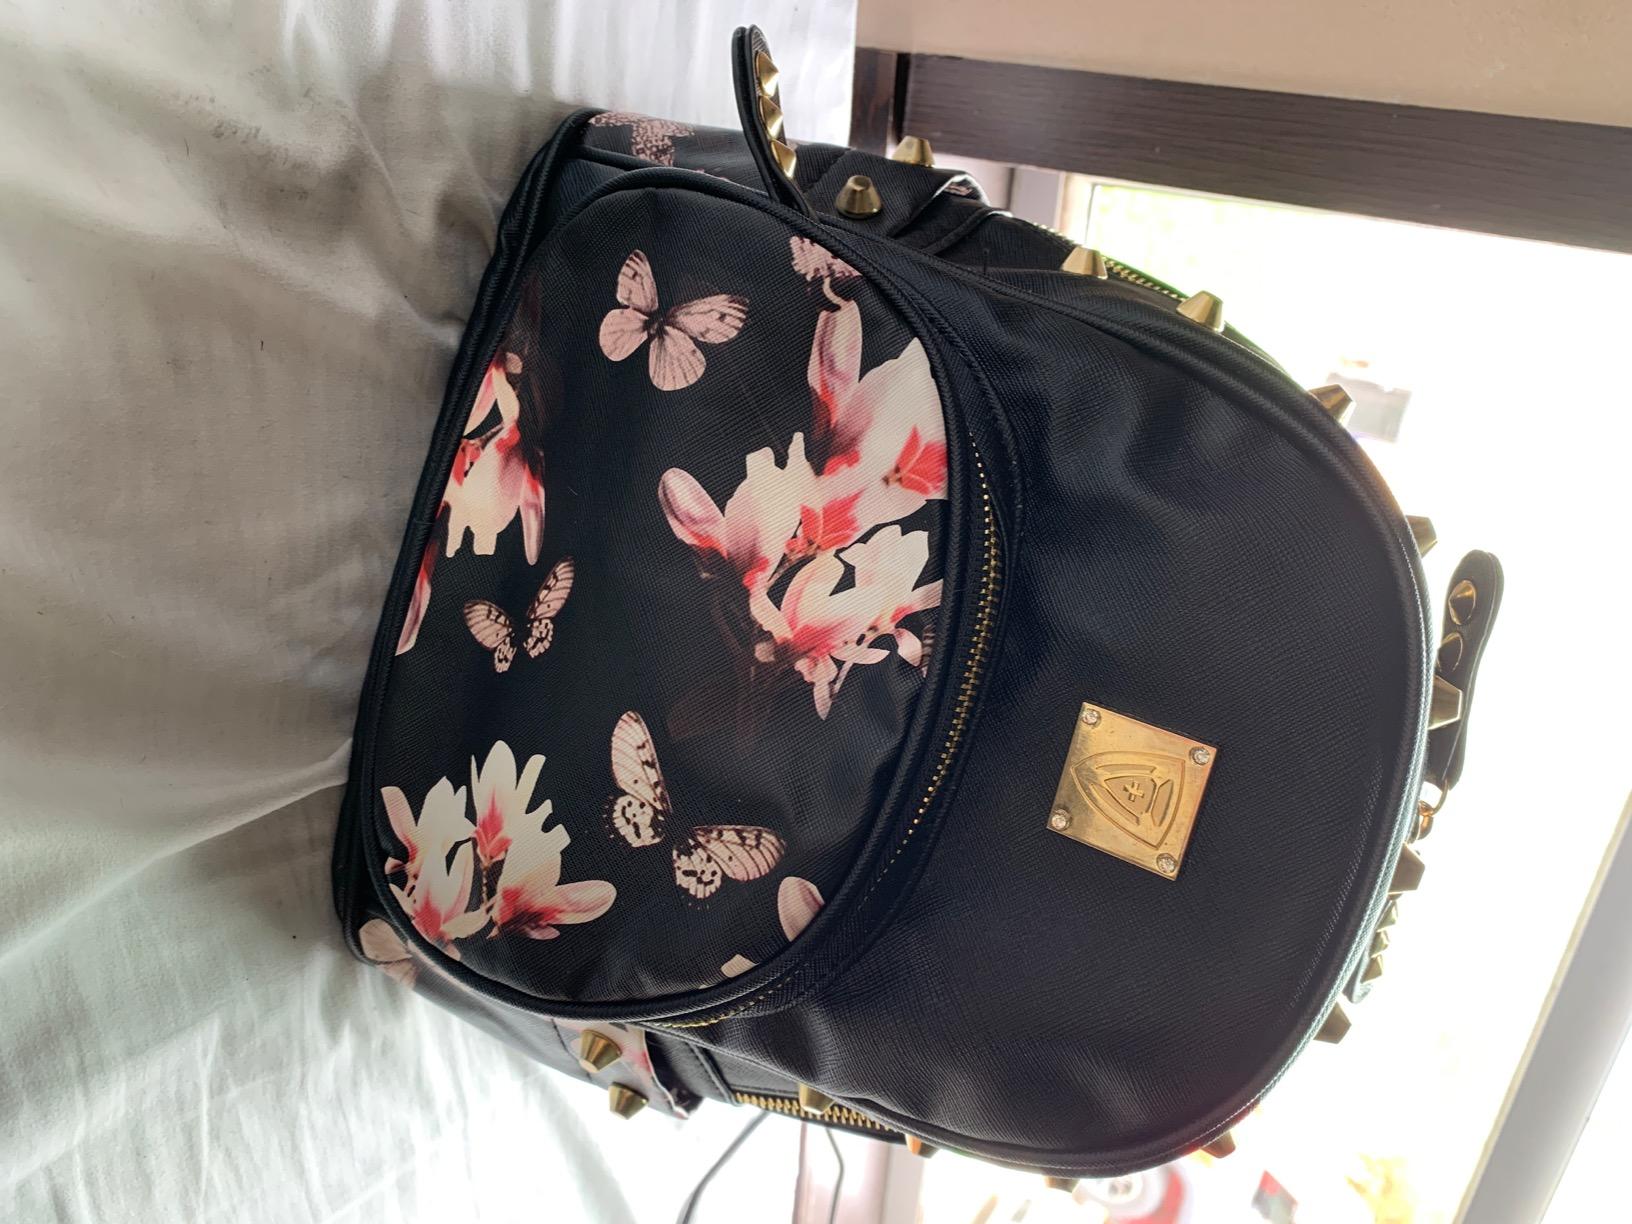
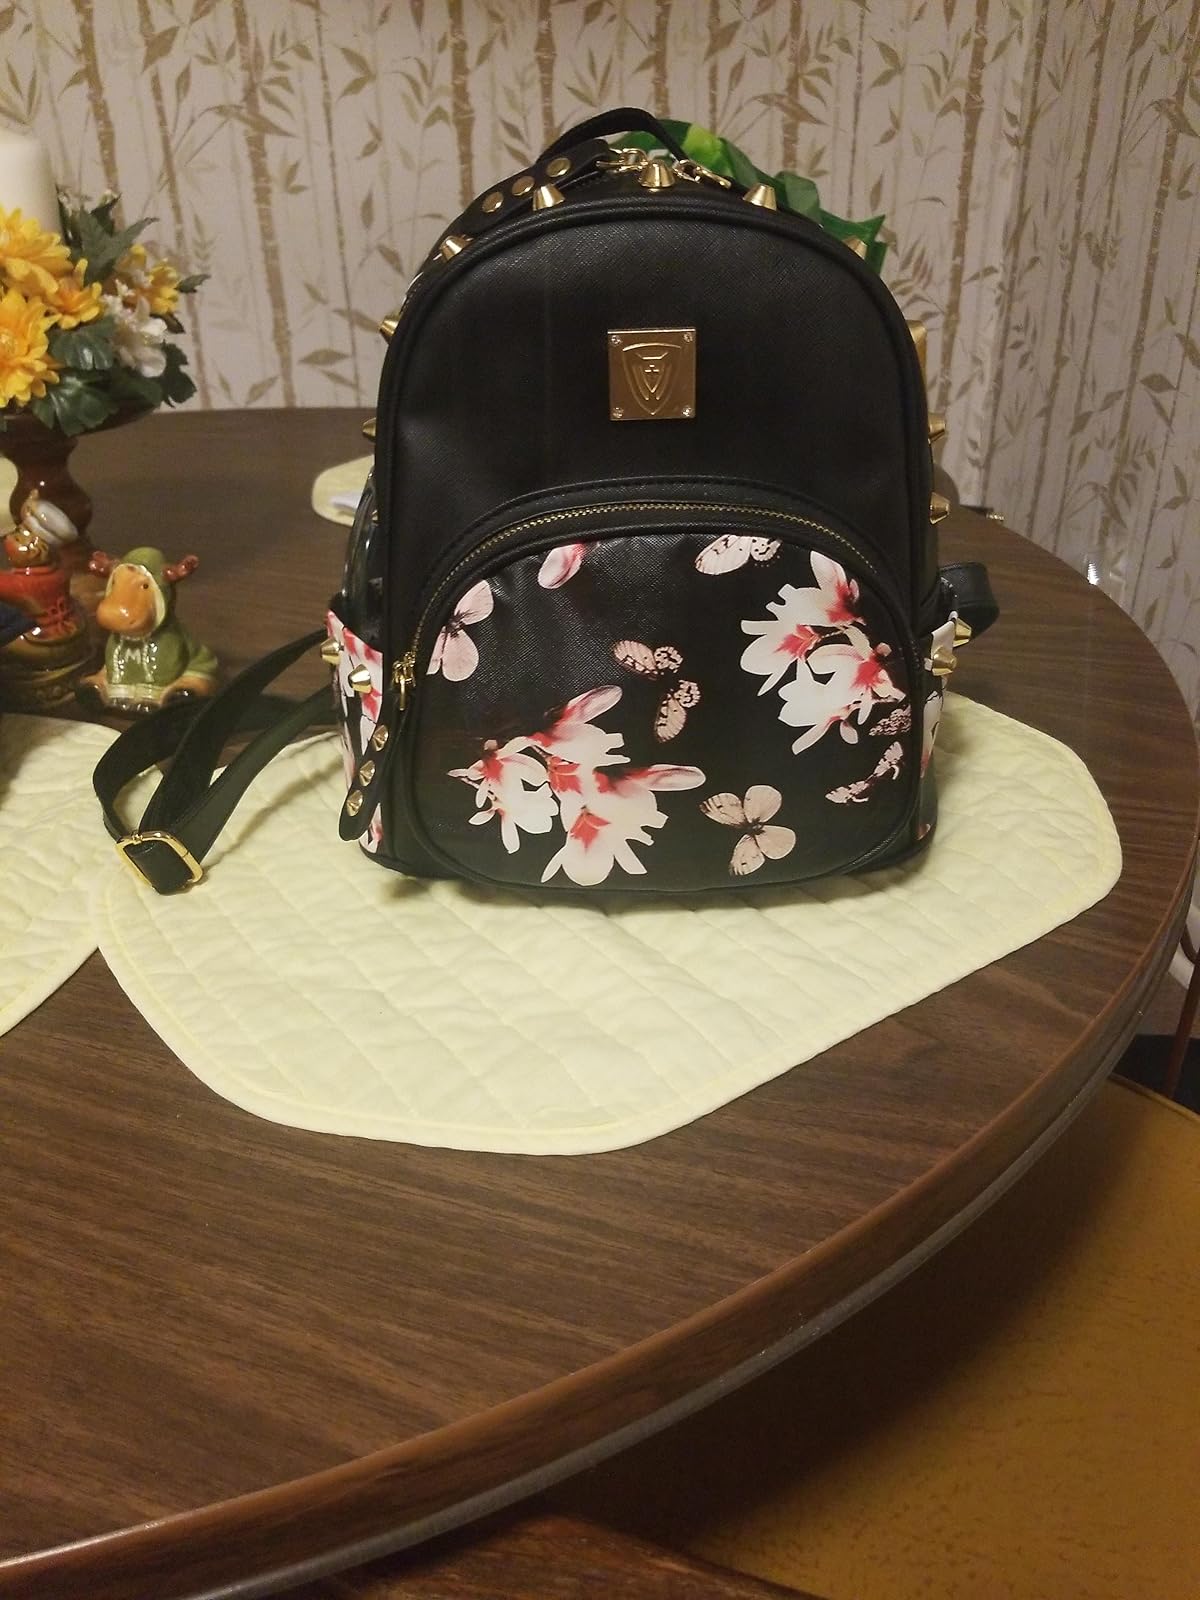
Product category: accessories_handbag
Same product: yes